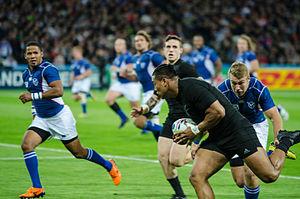
Sio Julian Savea, né le 7 août 1990 à Wellington, est un joueur néo-zélandais de rugby à XV évoluant au poste d'ailier. International néo-zélandais de rugby à sept, puis membre des All Blacks depuis 2012, il remporte la coupe du monde lors de l'édition 2015, compétition dont il termine meilleur marqueur d'essais avec huit réalisations. En club, il évolue avec l'équipe de Wellington et avec les Hurricanes en Super Rugby, avec qui il remporte la compétition en 2016.